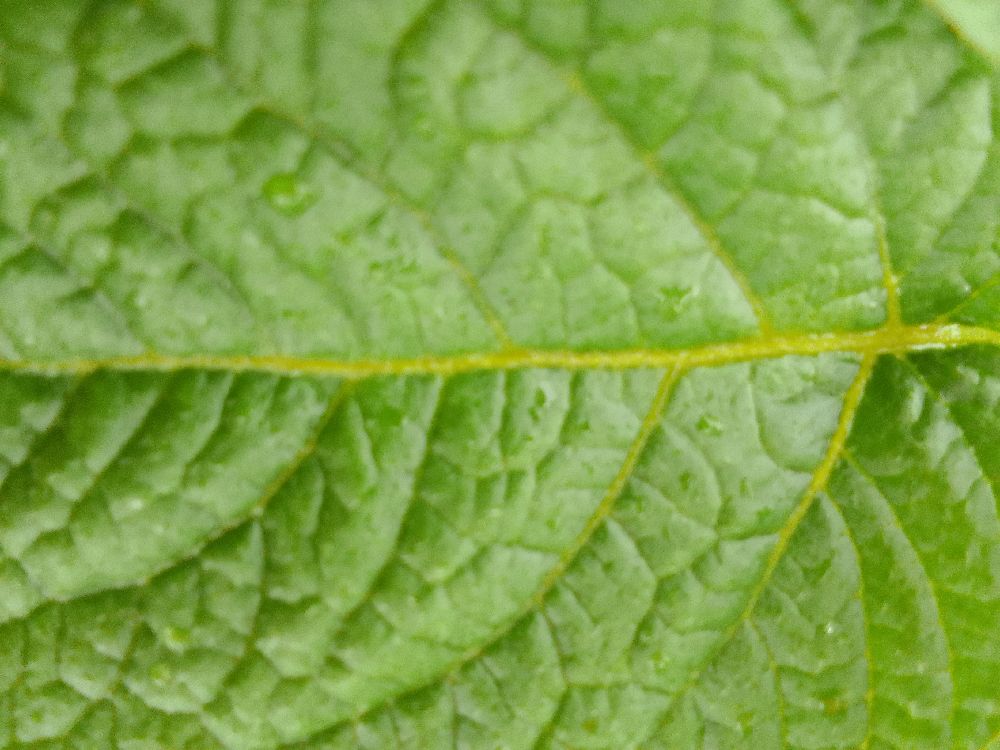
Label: Healthy